Želimir Altarac Čičak

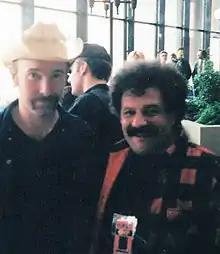
The Edge guitarist of U2 band and Želimir Altarac Čičak, September 23, 1997, Sarajevo

Every five years, exactly on his working jubilee, Čičak was organizing a ten hour long program with all musicians from former Yugoslavia who either started off with his help or who appreciated in a particular way his contribution to the profession. The first one was organised at the Youth Center at Skenderija on January 18, 1979, where many friends showed up, most of whom genuine representatives of Sarajevo music school: Indexi, Vatreni Poljubac, Divlje jagode, Cod, Formula 4, Jadranka Stojaković, Slobodan Samardžić & Narcis Vučina...